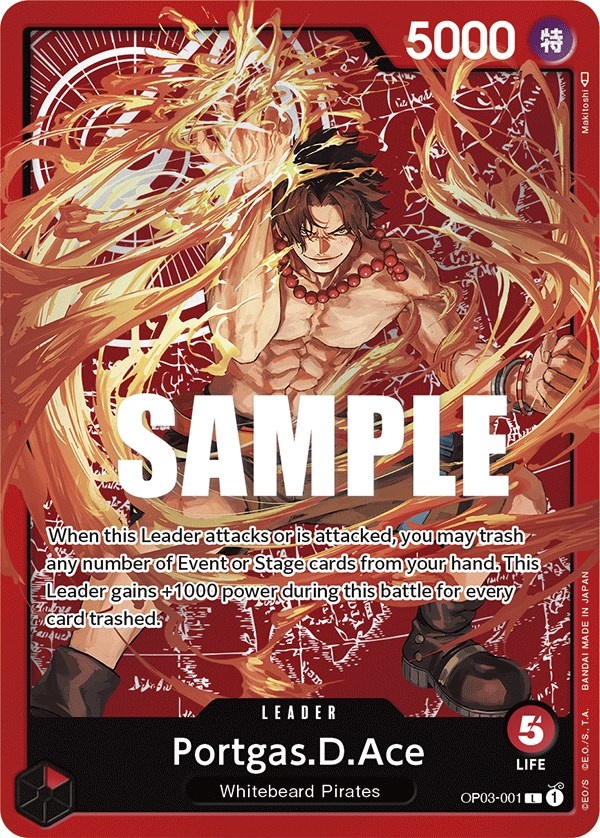
Portgas.D.Ace (Special Goods Set -Ace/Sabo/Luffy-) [One Piece Promotion Cards]
Set Name: One Piece Promotion Cards Card Number: OP03-001 Release Date: TBA Rarity: Leader Card Type: Leader Power: 5000 When this Leader attacks or is attacked, you may trash any number of Event or Stage cards from your hand. This Leader gains +1000 power during this battle for every card trashed.
Brand: Bandai
Category: Arts & Entertainment > Hobbies & Creative Arts > Collectibles > Collectible Trading Cards > Entertainment Cards